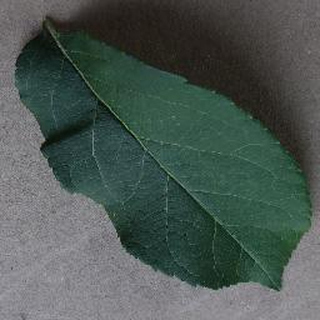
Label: healthy_apple